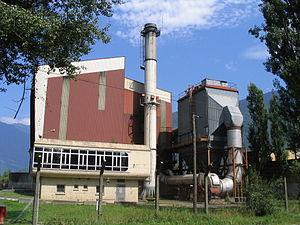
Gilly-sur-Isère est une commune française située dans le département de la Savoie, en région Auvergne-Rhône-Alpes.
Albert Gibello, né le 26 septembre 1947 à Chambéry, est un homme politique français, membre de l'UMP. Il a été le maire d'Albertville de 1995 à 2008 après avoir été adjoint aux sports et adjoint à la vie scolaire, notamment lors des jeux olympiques d'hiver de 1992. Il a également été conseiller général du canton d'Albertville-Sud à partir de 1992, et vice-président du Conseil général de la Savoie chargé des affaires sociales jusqu'en 2004, date à laquelle il ne s'est pas représenté.